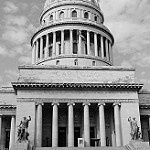
Label: B & W